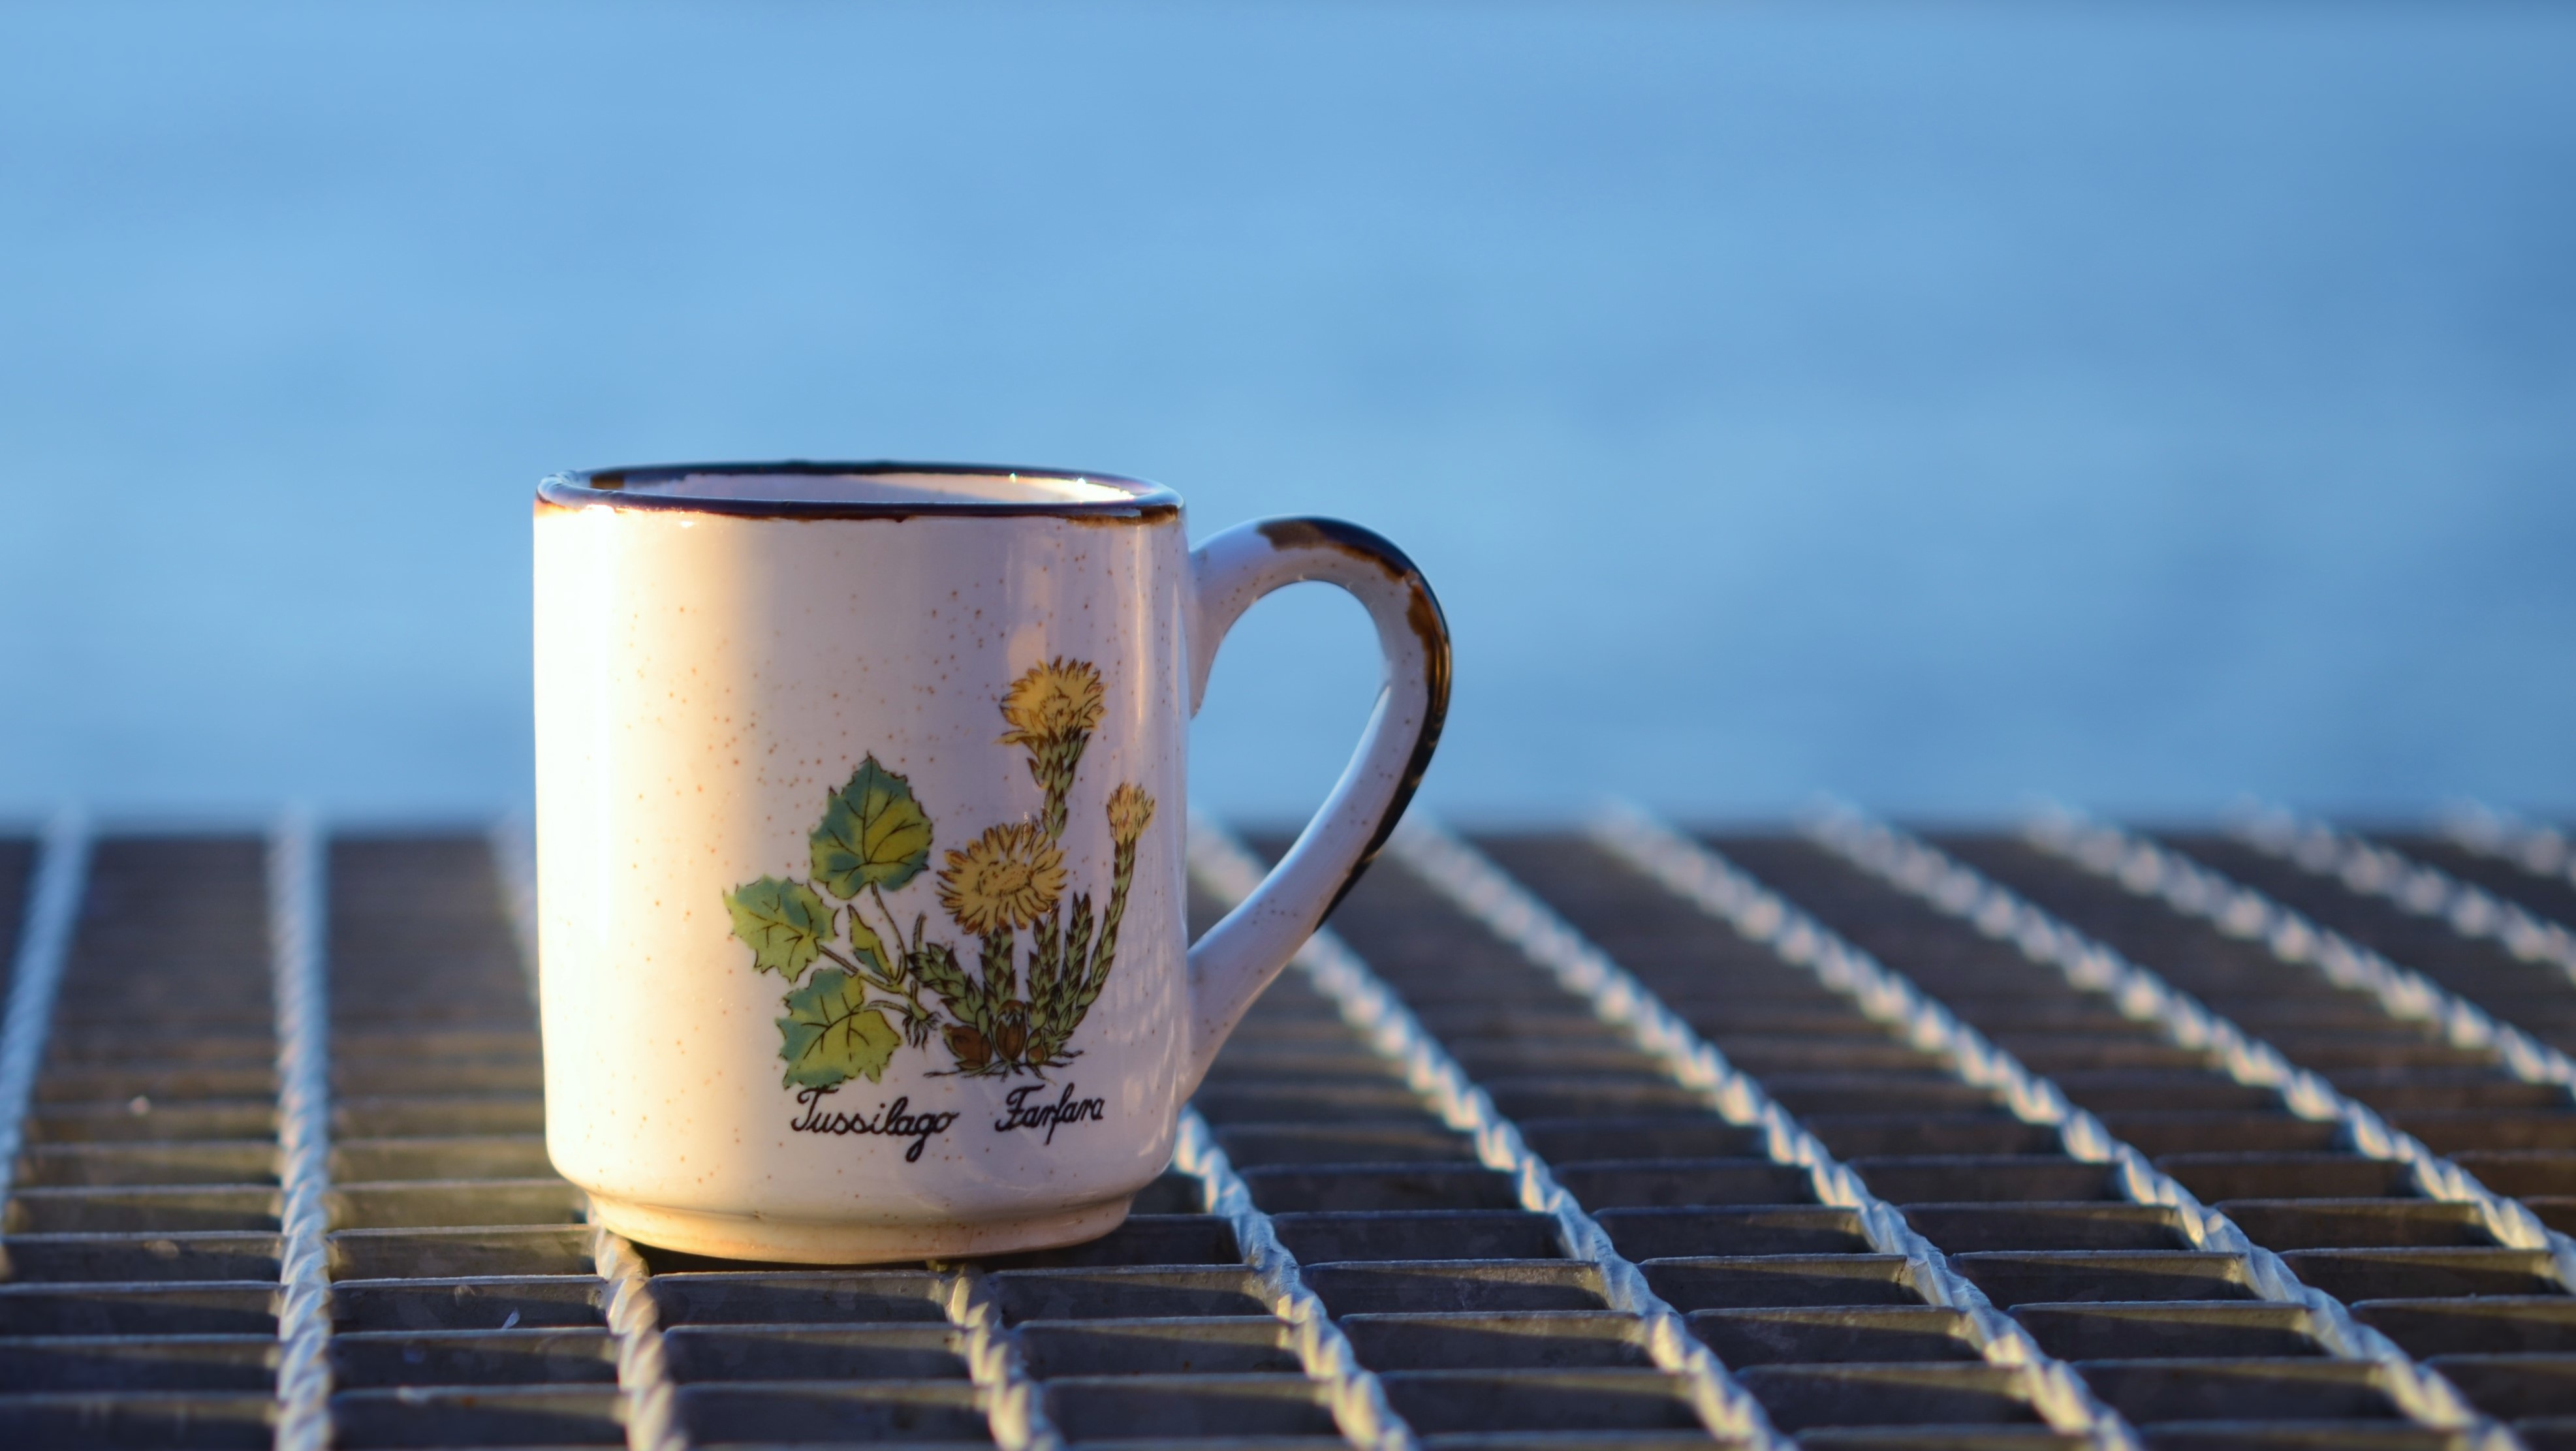
table, coffee, tea, cup, drink, mug, coffee cup, material, image, drinkware